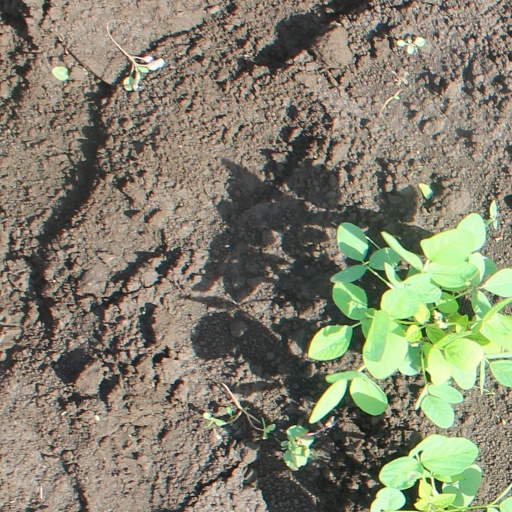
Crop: soybean